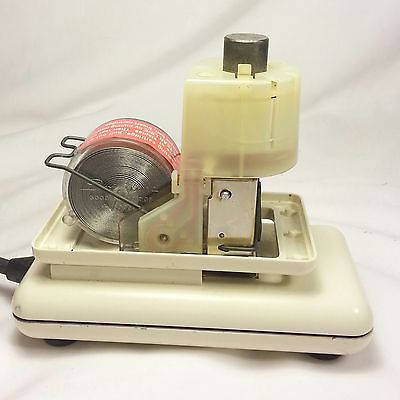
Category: stapler